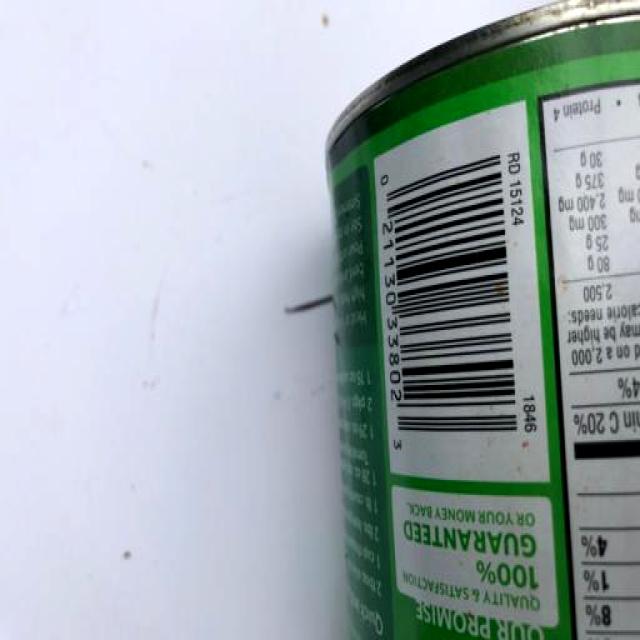
Label: Metal